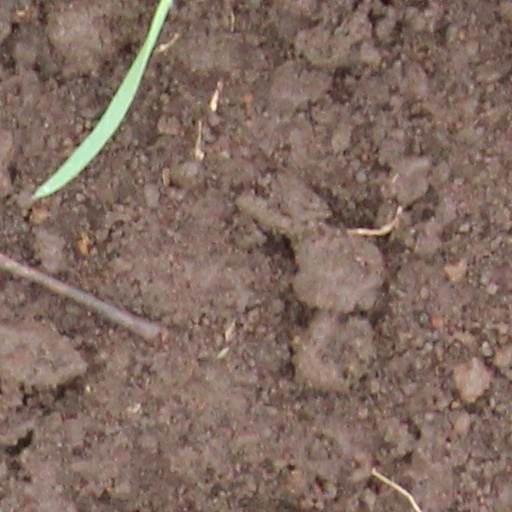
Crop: wheat